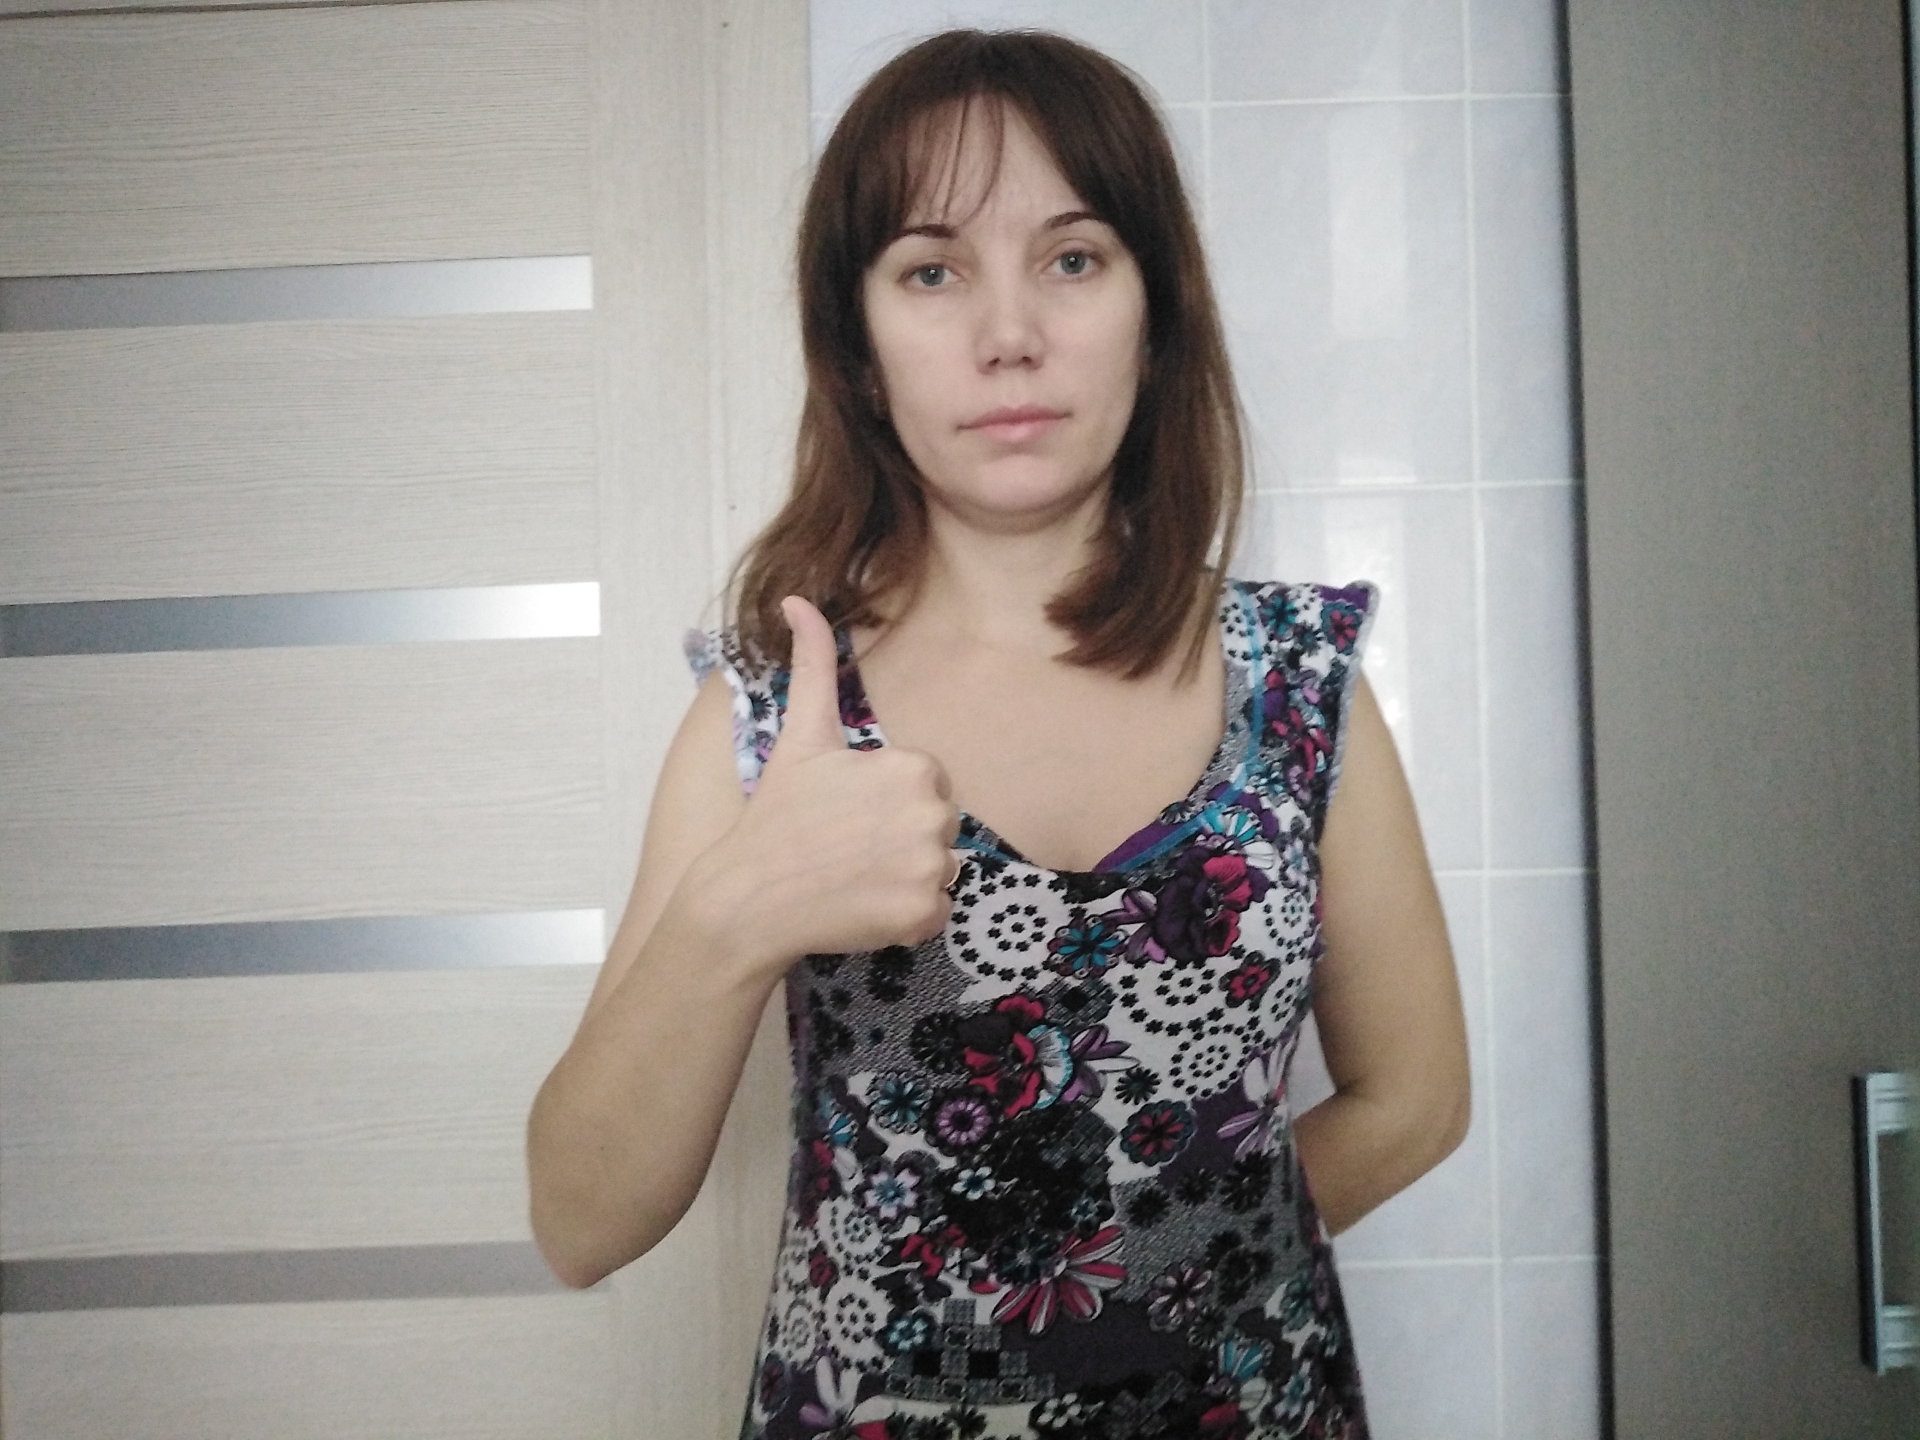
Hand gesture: like